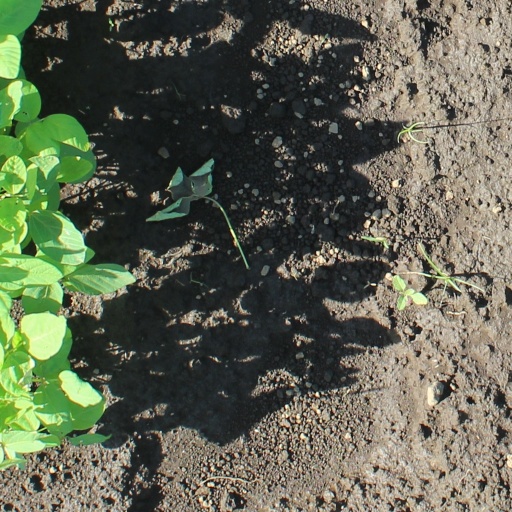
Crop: soybean